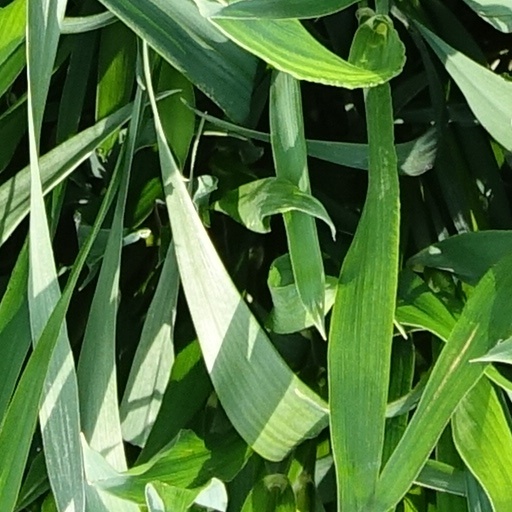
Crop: wheat